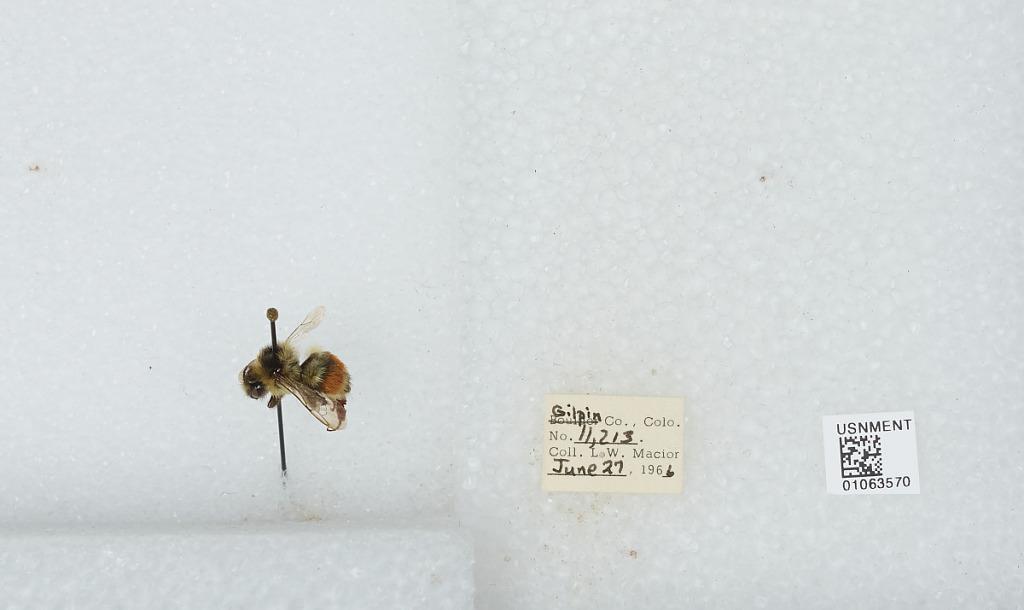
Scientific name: Bombus (Pyrobombus) bifarius Cresson
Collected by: L. Macior
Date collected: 1966-6-27
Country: United States
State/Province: Colorado
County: Gilpin
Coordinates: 39.86, -105.52